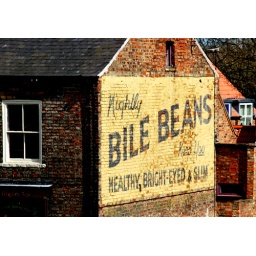
Bile Beans sign on the side of a brick building in York, England, UK.